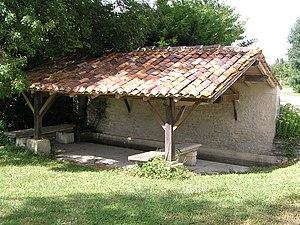
Bréville est une commune du Sud-Ouest de la France située dans le département de la Charente.